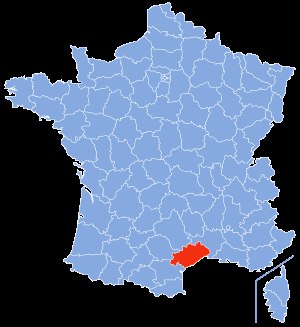
Hérault
Héraults placering
Hérault er et fransk departement i regionen Languedoc-Roussillon. Hovedbyen er Montpellier, og departementet har 896.441 indbyggere. Departementet har navn efter floden Hérault.